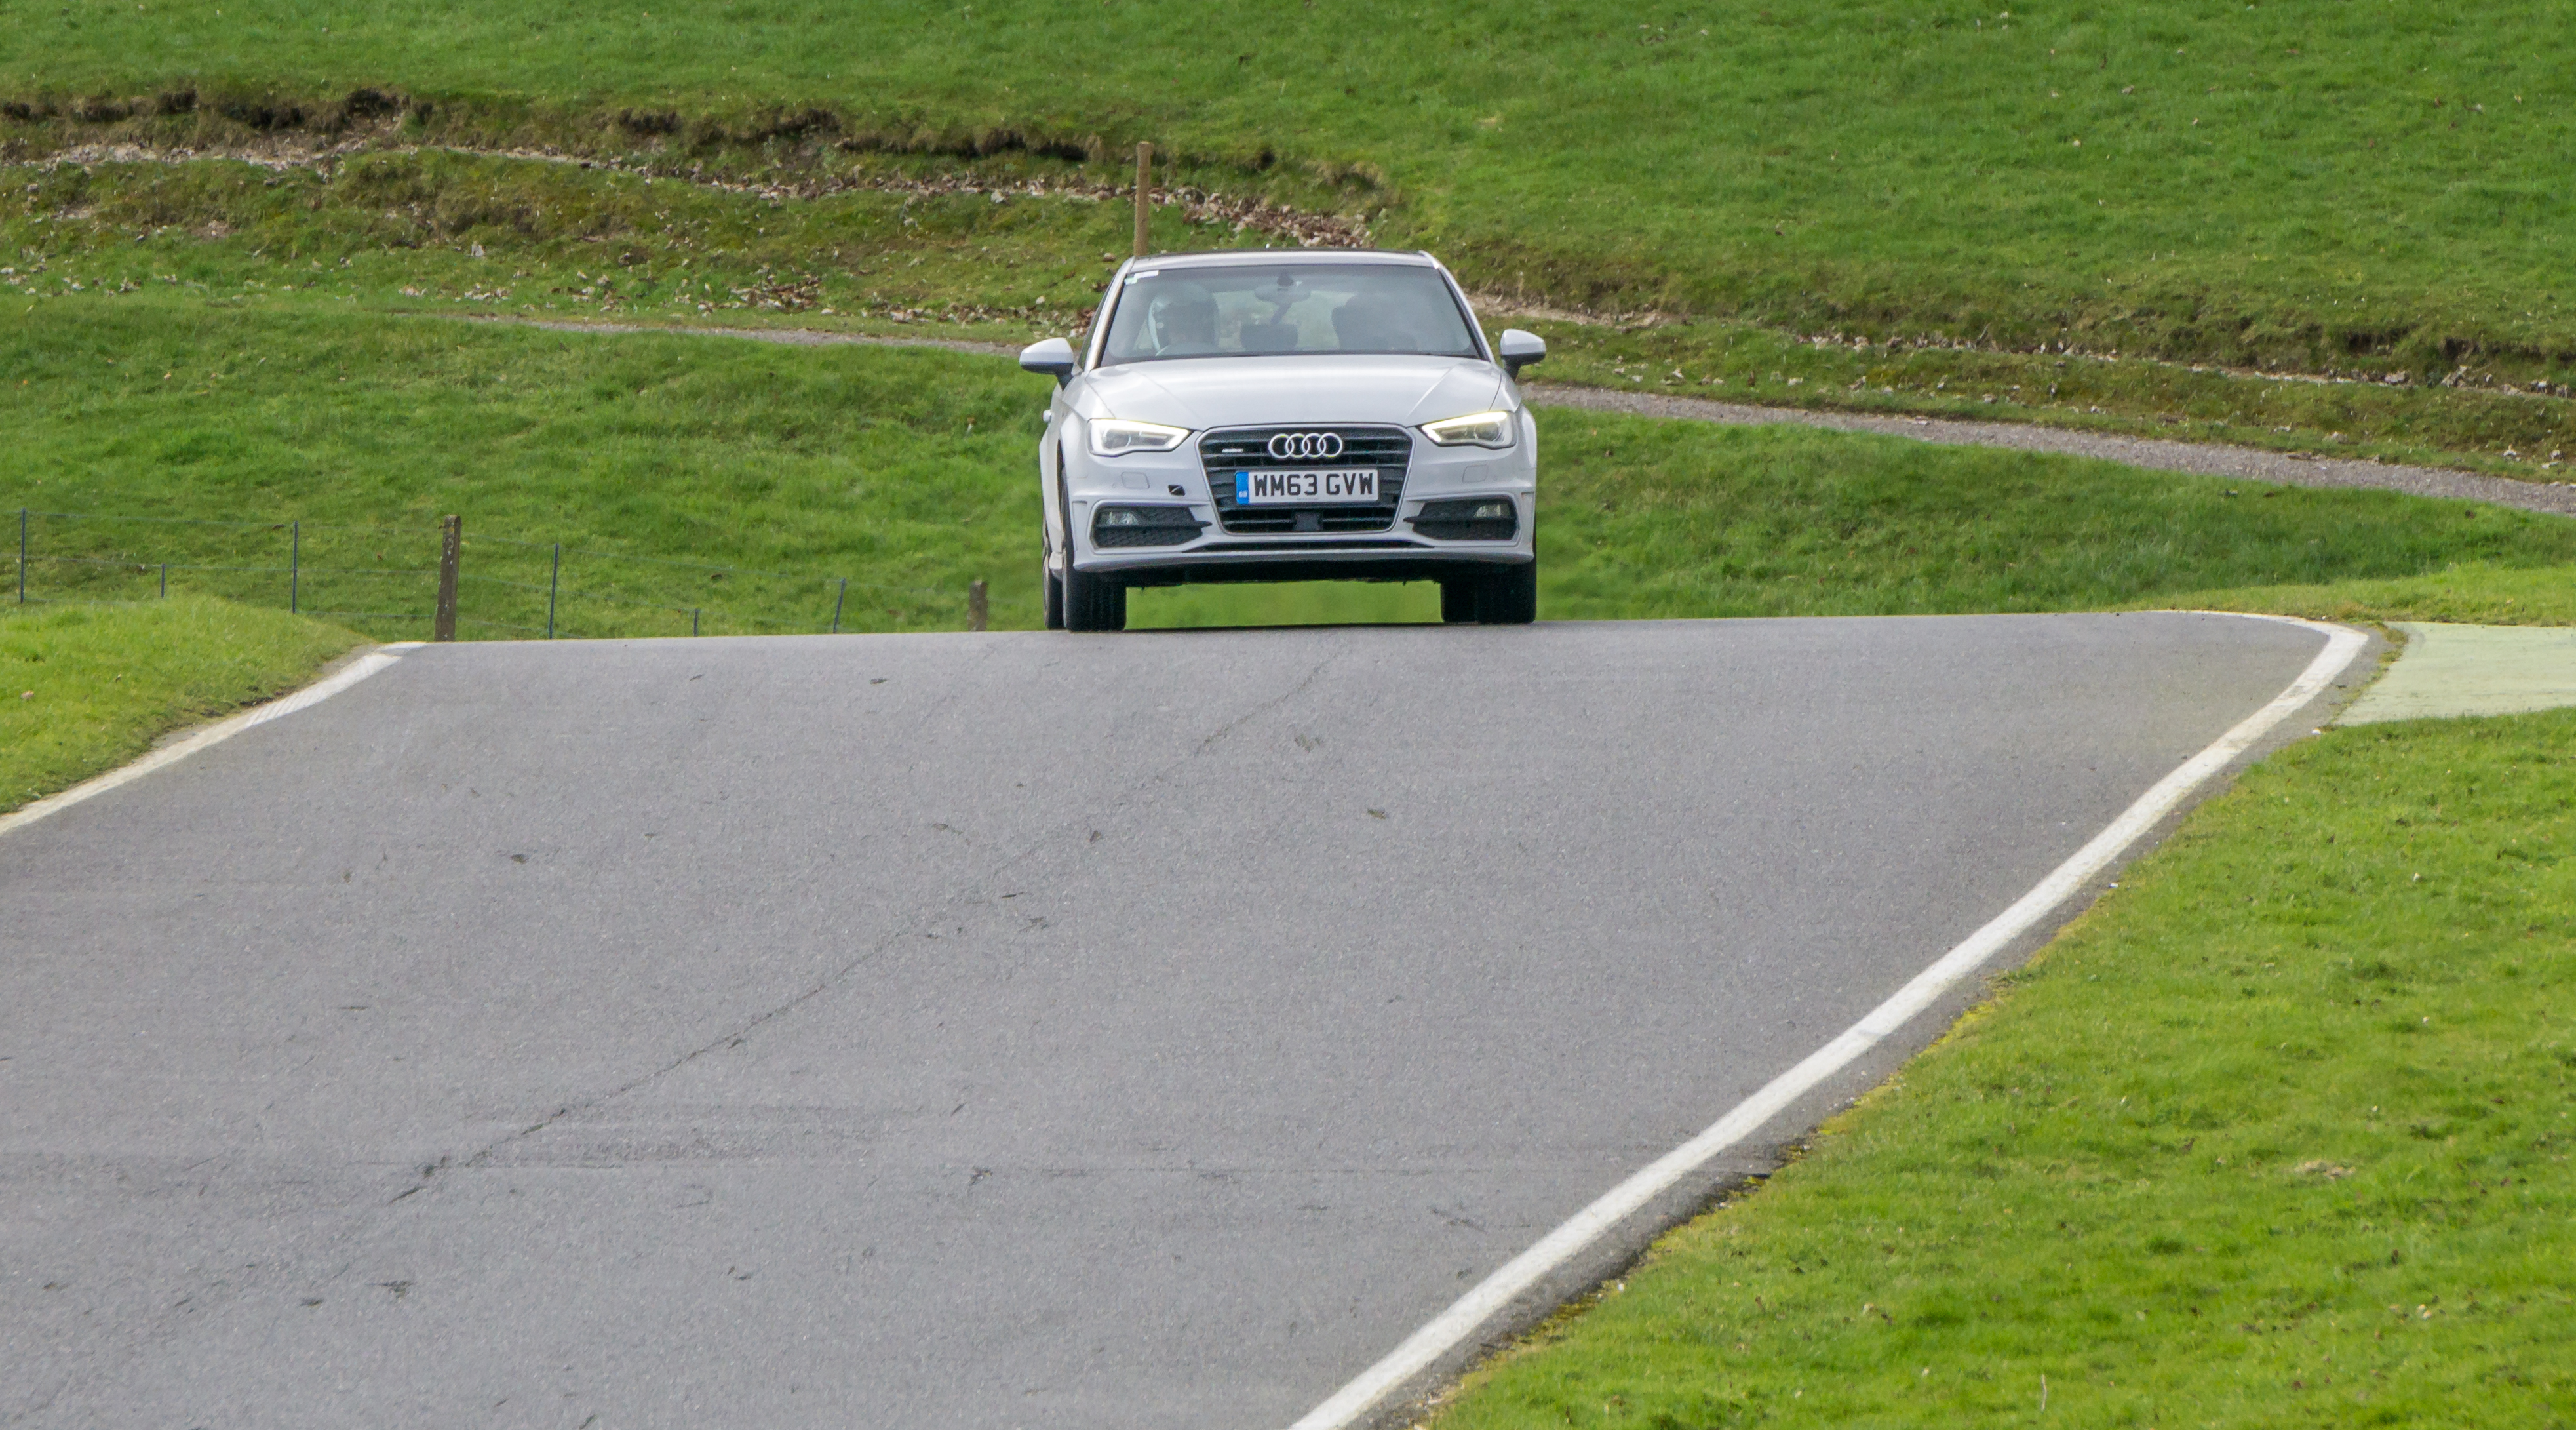
track, car, asphalt, vehicle, park, 2016, racing, sony, day, race track, february, ilce6000, trackday, 28th, cadwell, opentrack, road surface